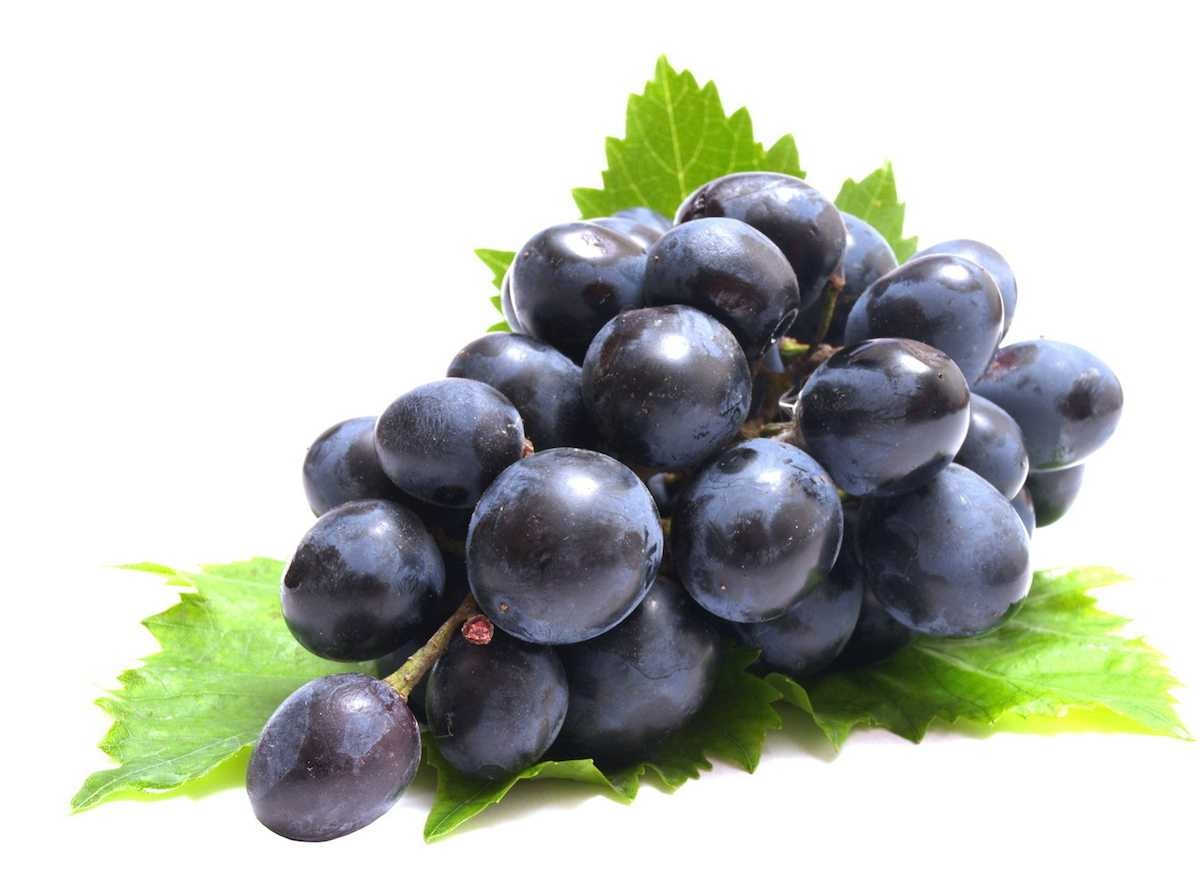
Label: Grapes